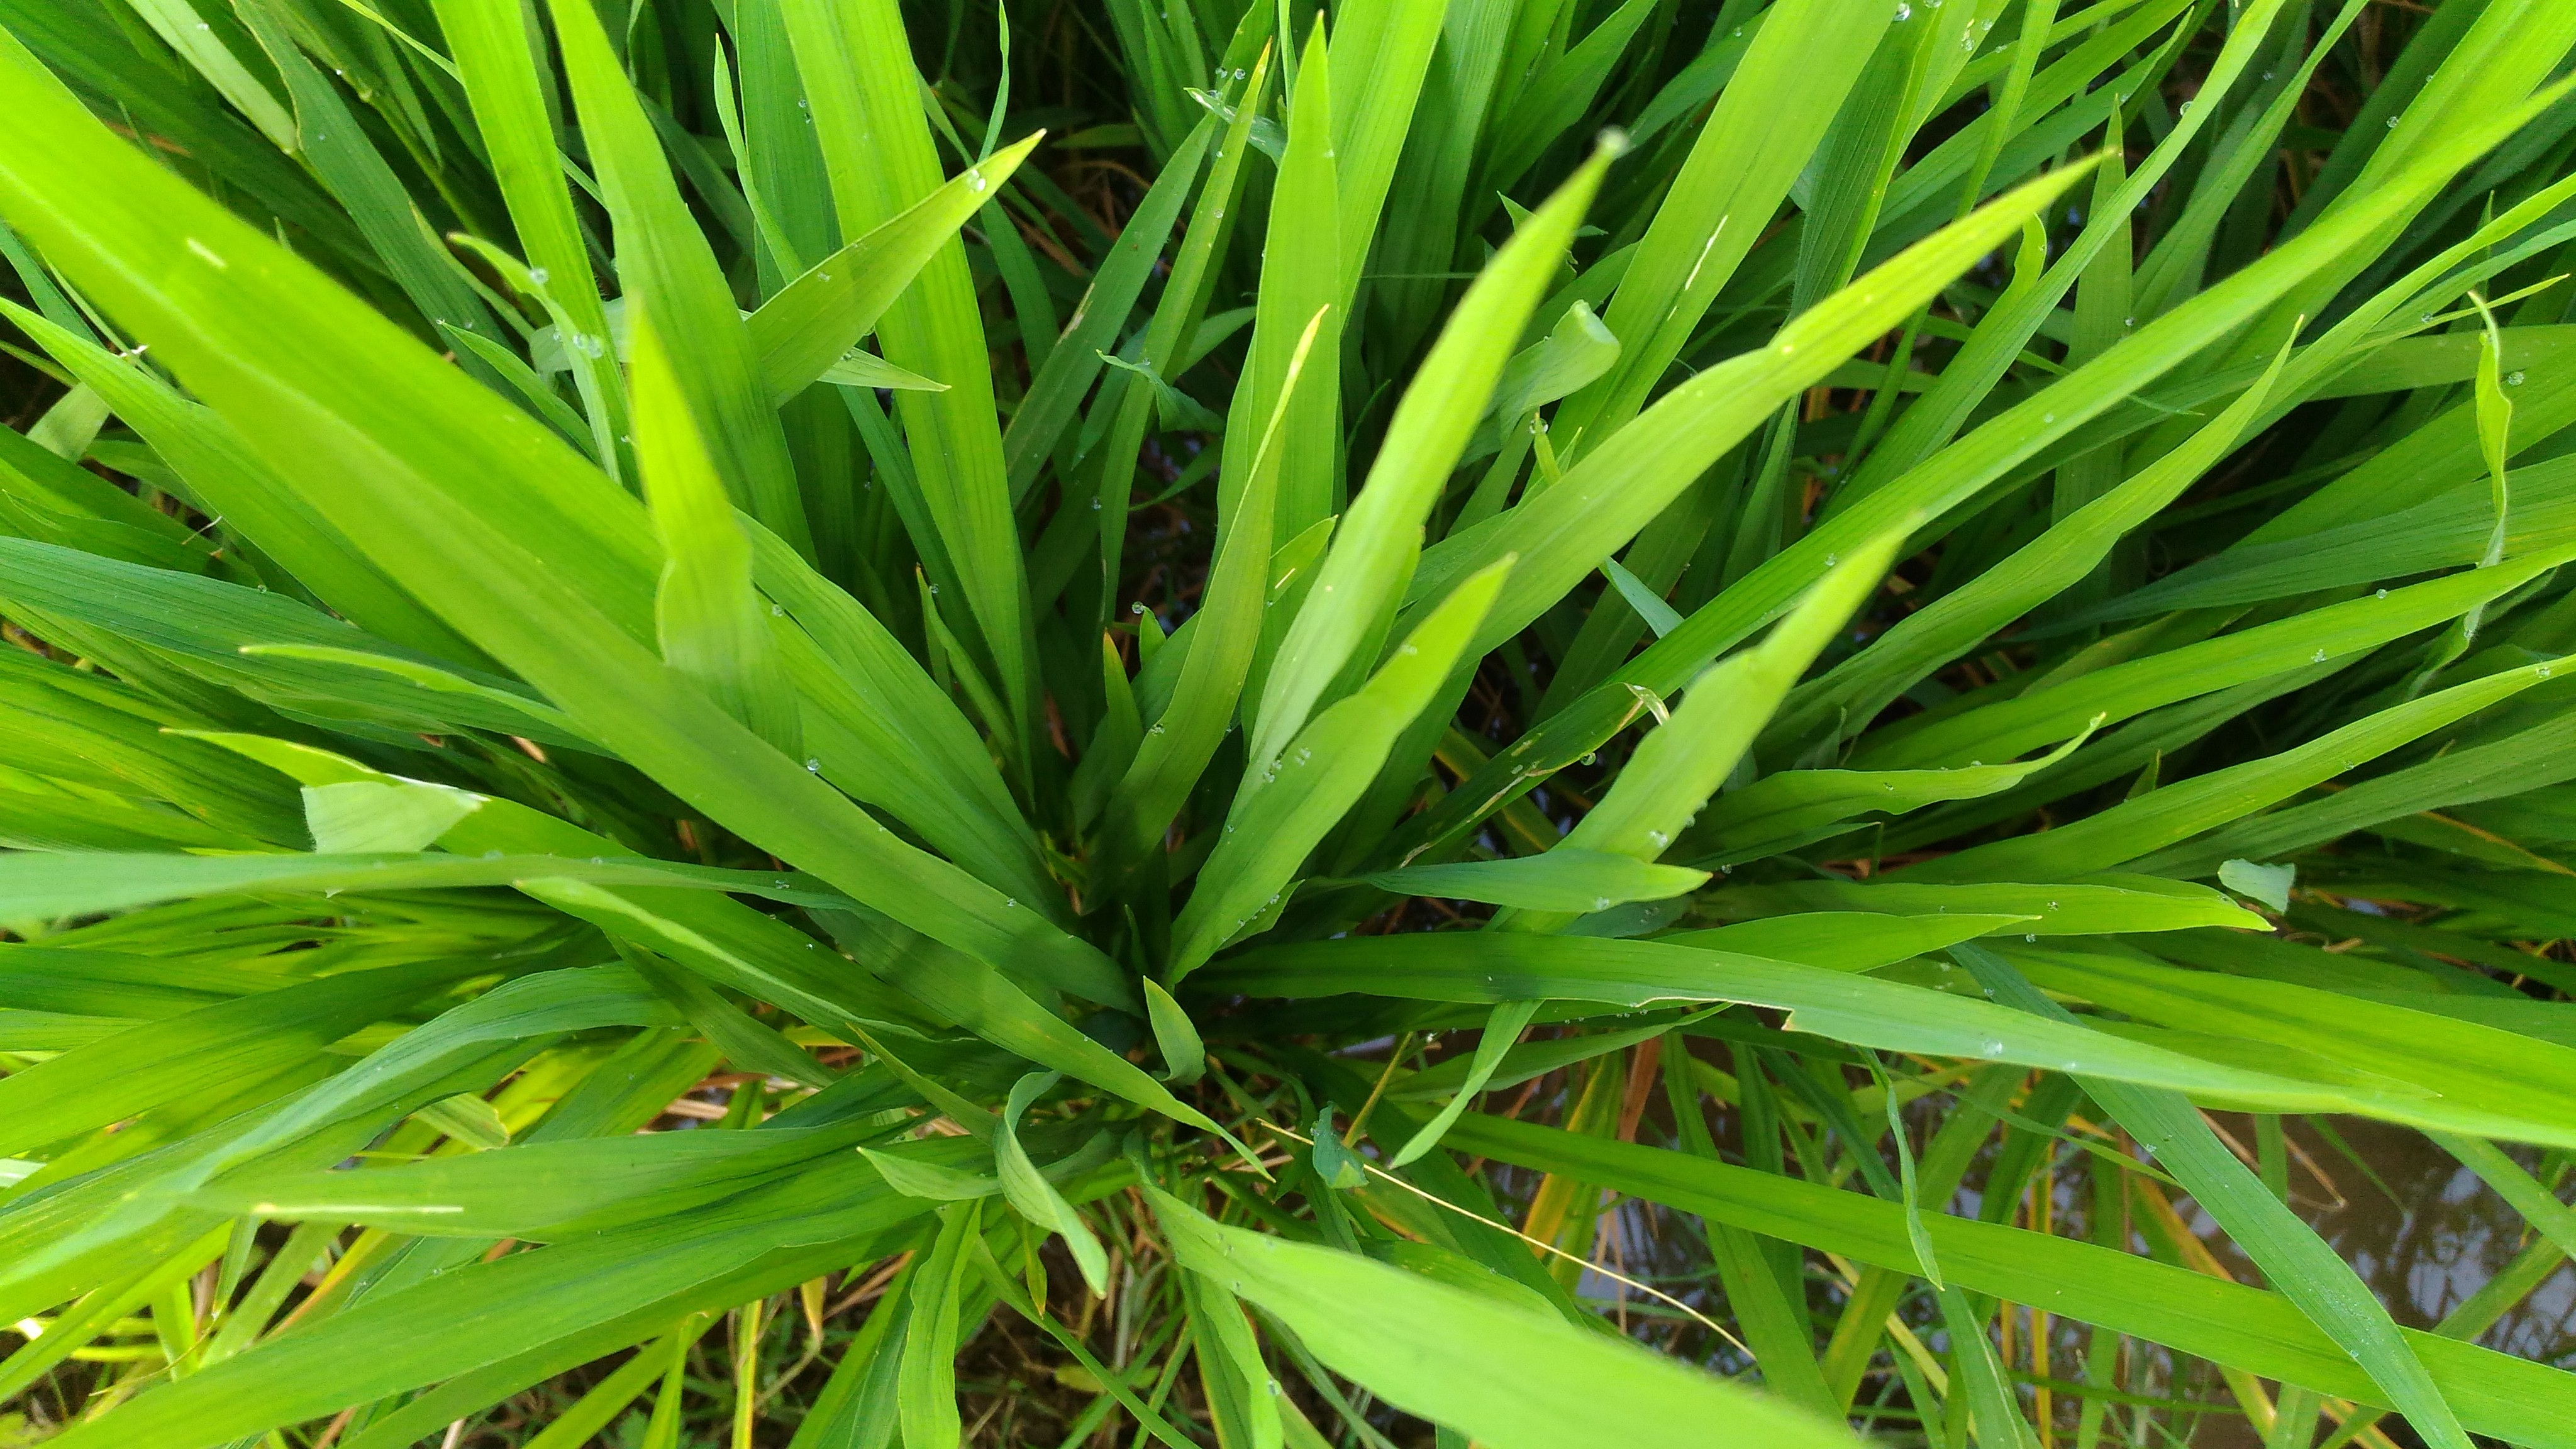
tree, grass, plant, lawn, leaf, flower, herb, produce, botany, flowering plant, grass family, plant stem, woody plant, land plant, arecales, palm family, saw palmetto